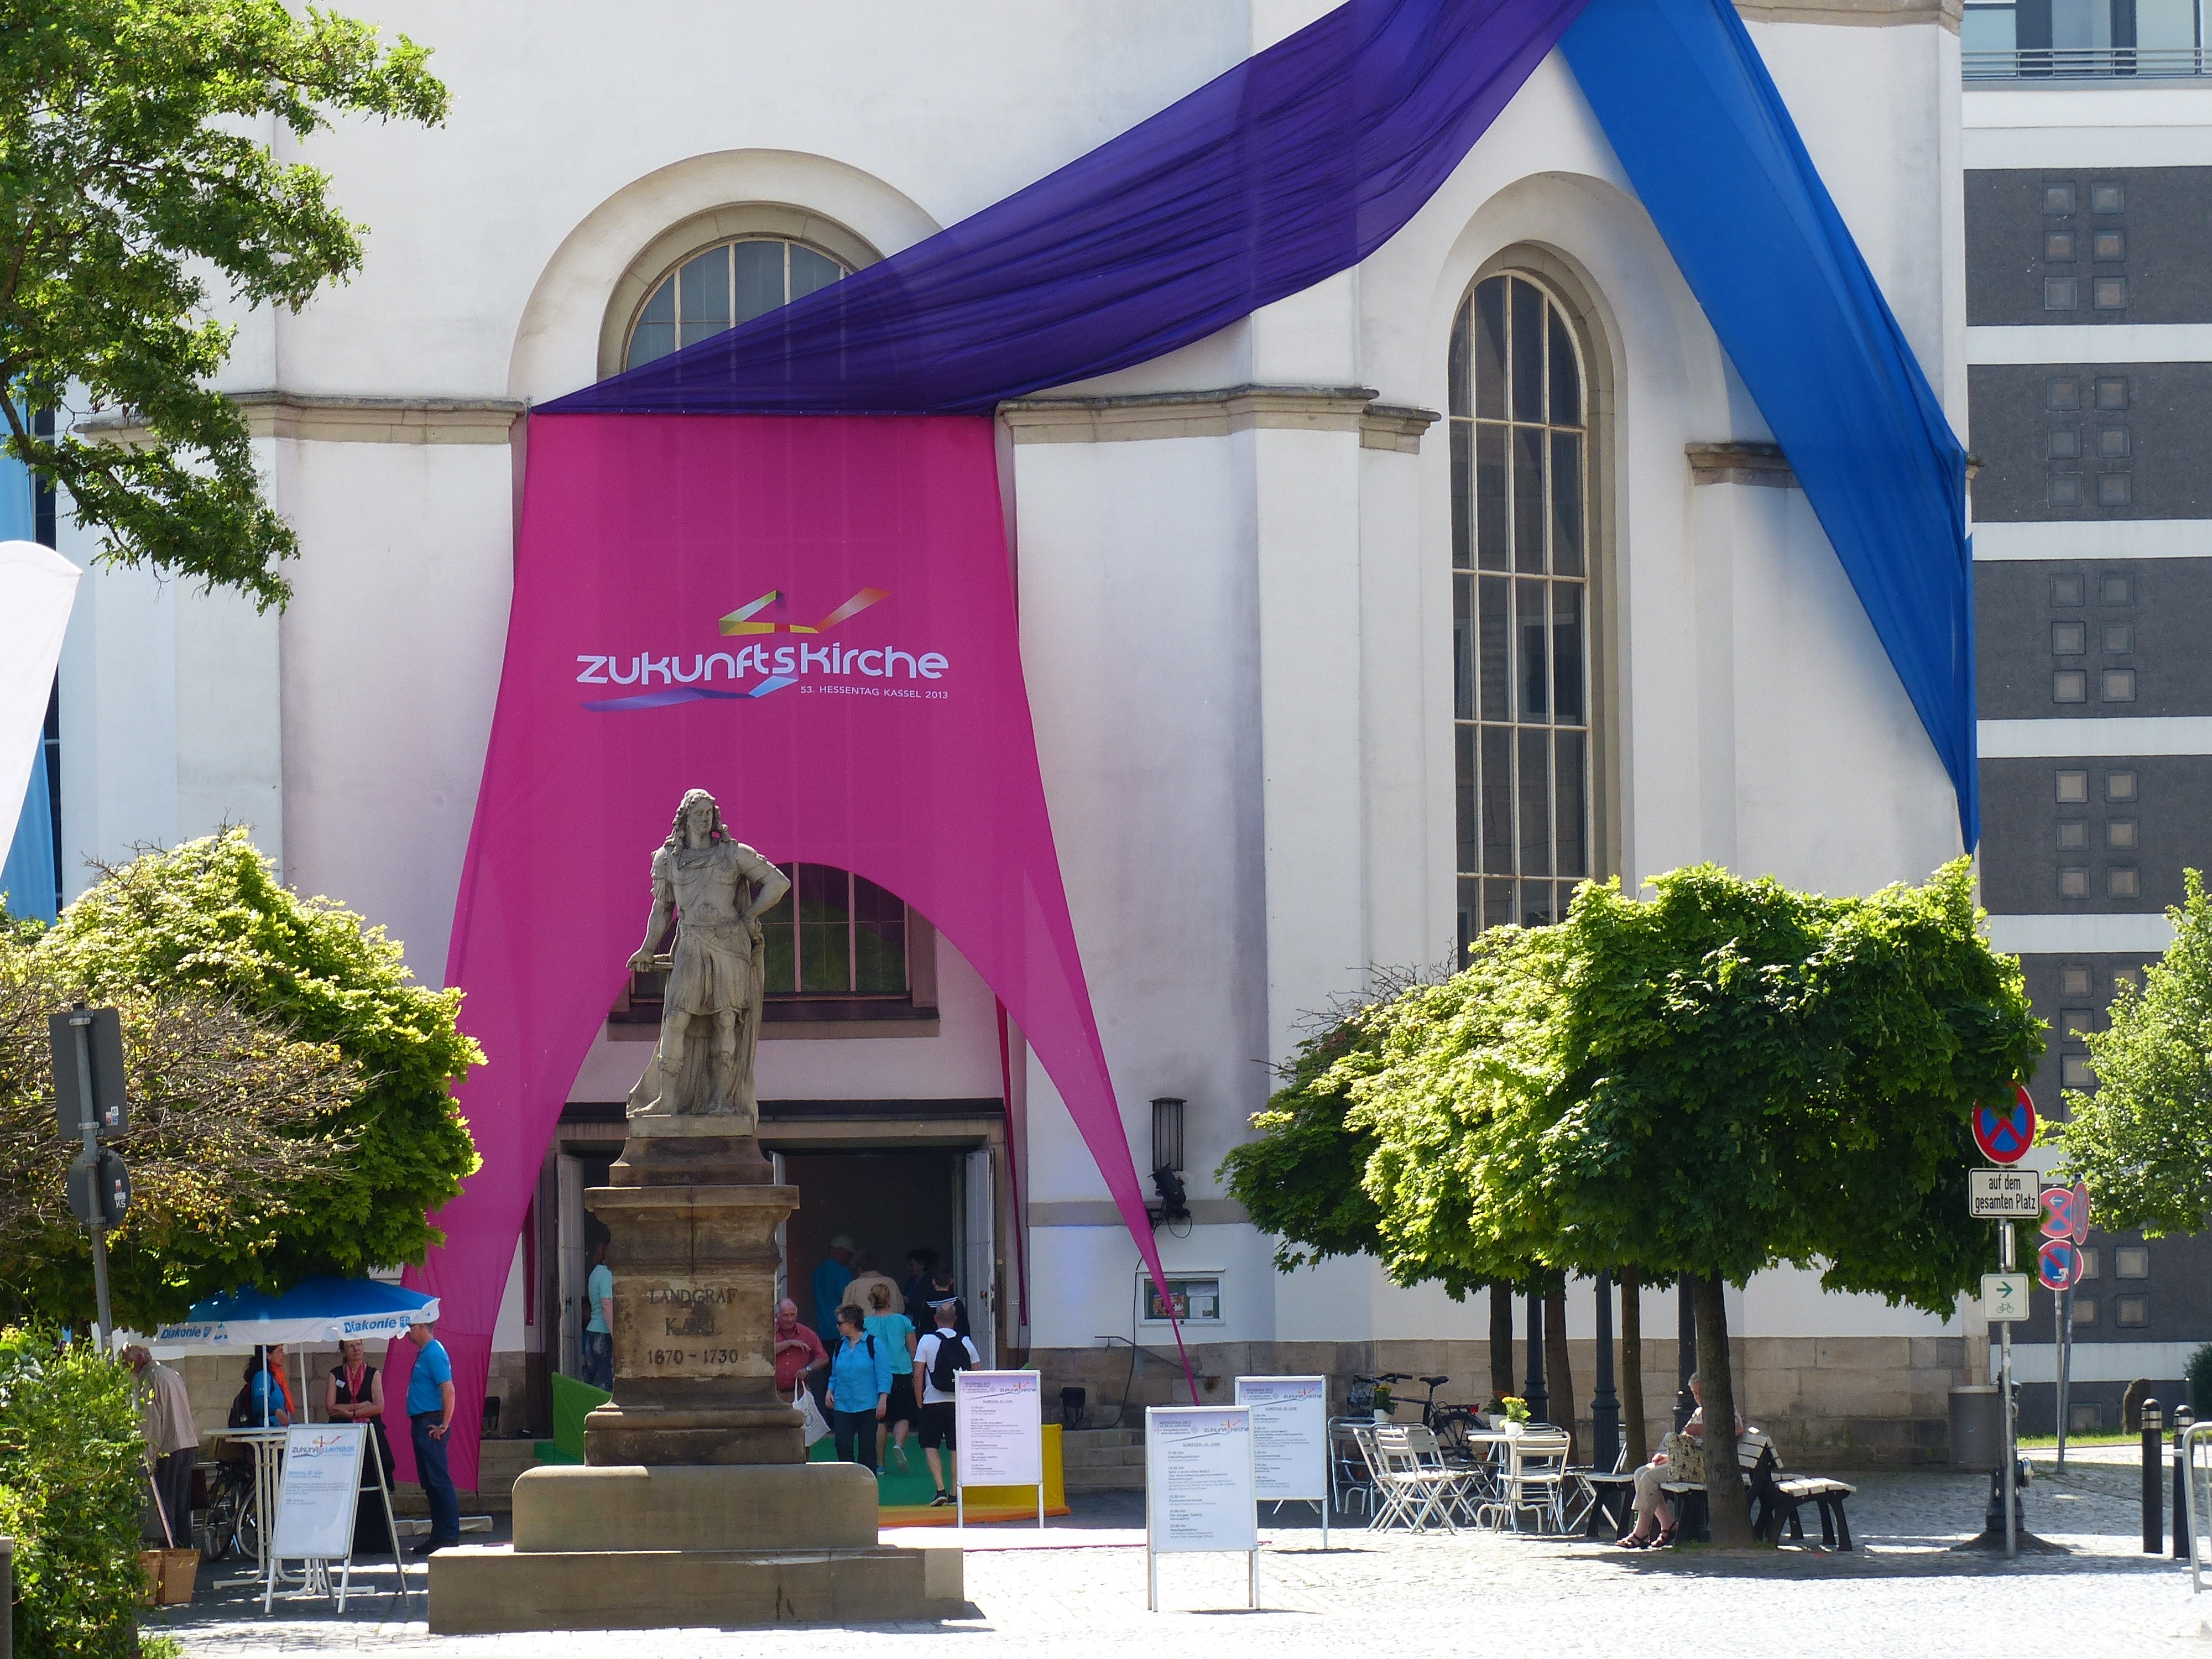
monument, canopy, facade, interior design, art, festival, germany, hesse, kassel, huguenot church, hessian, landgrave charles of hesse, huguenots, you ry